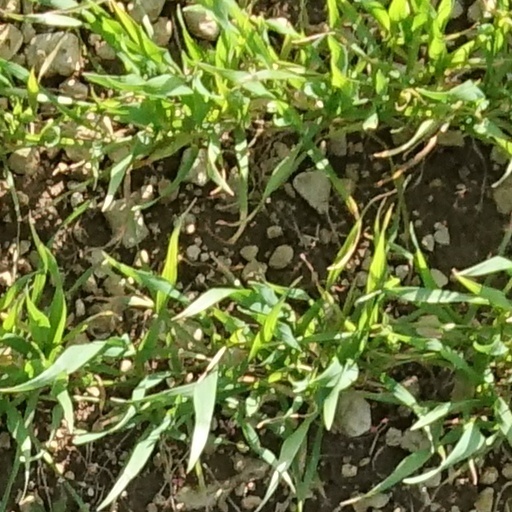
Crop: wheat